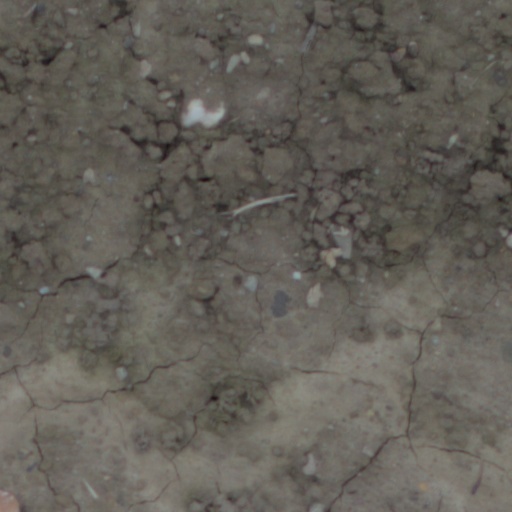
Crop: wheat